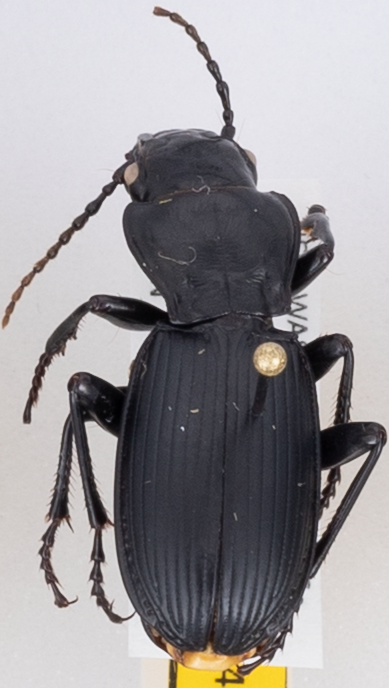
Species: Pterostichus lama
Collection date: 2020-08-25
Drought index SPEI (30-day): -0.1
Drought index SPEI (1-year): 0.212
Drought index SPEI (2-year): -1.93